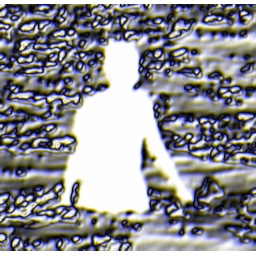
surrealistic impression of a boy in the water in Capitola. Kinda cool, if you ask me.